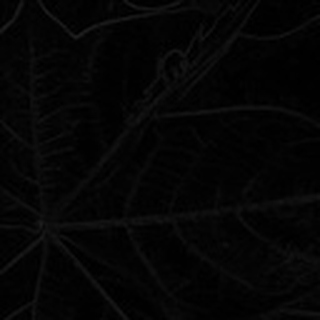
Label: healthy_cotton